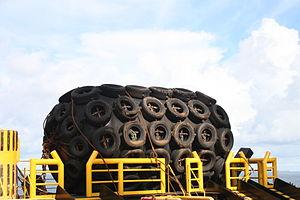
Une défense est un élément utilisé par les bateaux et navires pour se protéger des contacts, que ce soit entre les coques de deux bateaux ou entre la coque du bateau et le quai. À l'origine, elle était fabriquée en chanvre tressé. Aujourd'hui, elle est principalement rigide du type caoutchouc, ou remplie de mousse, ou encore conçue en matériau PVC. Les bateaux utilisent des défenses mobiles portables pour anticiper les points de contact avec le quai ou la coque d'autres bateaux lors de leur accostage. Les ports utilisent des défenses fixes, vissées ou suspendues aux quais.
Un pneu, apocope de bandage pneumatique, par opposition au bandage plein, est un solide souple de forme torique formé de gomme et autres matériaux textiles et / ou métalliques. Il est conçu pour être monté sur la jante d'une roue et gonflé avec un gaz sous pression, habituellement de l'air ou de l'azote. Il assure le contact de la roue avec le sol, procurant une certaine adhérence, un amortissement des chocs et des vibrations facilitant ainsi le déplacement des véhicules terrestres et autres véhicules en configuration terrestre.